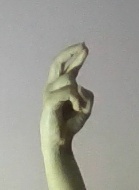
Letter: zay